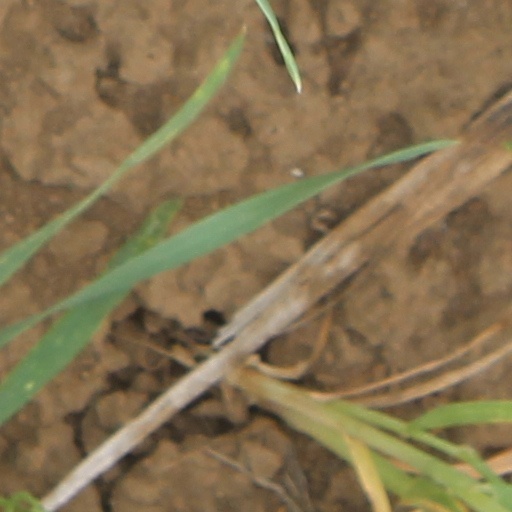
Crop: wheat